Teresa Earnhardt

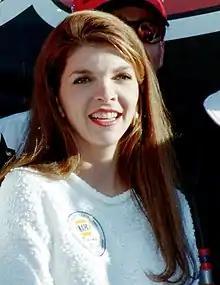
Earnhardt 1996

Teresa Diane Earnhardt (née Houston; born October 29, 1958) is an American former NASCAR team owner. She is the third wife and widow of Dale Earnhardt. She is the biological mother of Taylor Nicole Earnhardt and the stepmother of Kerry Earnhardt, Kelley Earnhardt Miller and Dale Earnhardt Jr.